Labour relations in women's association football

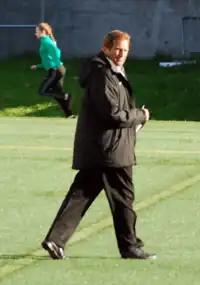
Randy Waldrum levelled several claims against the Nigeria Football Federation before the 2023 FIFA Women's World Cup

After winning the 2004 African Women's Championship in Johannesburg, South Africa, the Nigerian national team's players were not paid bonuses promised by the Nigeria Football Association (NFA). The team staged a sit-in protest at their hotel for three days until the bonuses were paid. The protest required the intervention of Nigerian president Olusegun Obasanjo, who chastised the protest as a "national embarrassment" on 21 October 2004 but also paid the bonuses to the sports ministry.